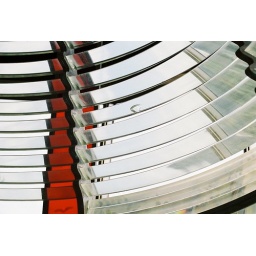
A close up look at the glass in a light house